Theatre of Croatia

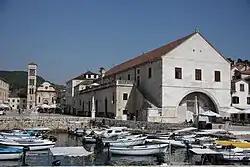
Hvar arsenal

The Croatian National Theatre in Šibenik was opened in 1870, financed and built by local citizens through the Šibenik Theatre Society, which was set up for the purpose in 1864. The auditorium follows the plan of the Teatro Fenice in Venice, while the architectural style is an eclectic mix of renaissance, romanic and gothic features as designed by Josip Slade from Trogir. Decorative elements in the main hall include allegoric scenes and figures of prominent citizens of Šibenik at the time. In the mid-20th century a long stone balcony was added to the eastern facade. Following severe damage in the homeland war in 1991, the theatre had to undergo a major reconstruction. The theatre hall presently has a parterre and three tiers of boxes with a 310-seat capacity. From 1945 to 1964, the Šibenik Theatre was home to an ensemble of the National Theatre Company which produced both drama and operetta repertoire. The venue has now a semi-professional ensemble, and serves as host for visiting performances.